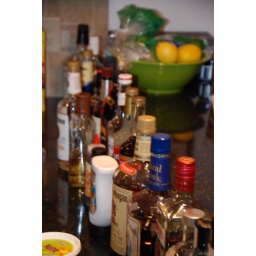
there is NOTHING to drink in this beach house